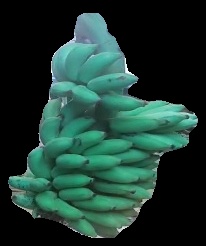
Variety: elakki-bale
Grade: grade2